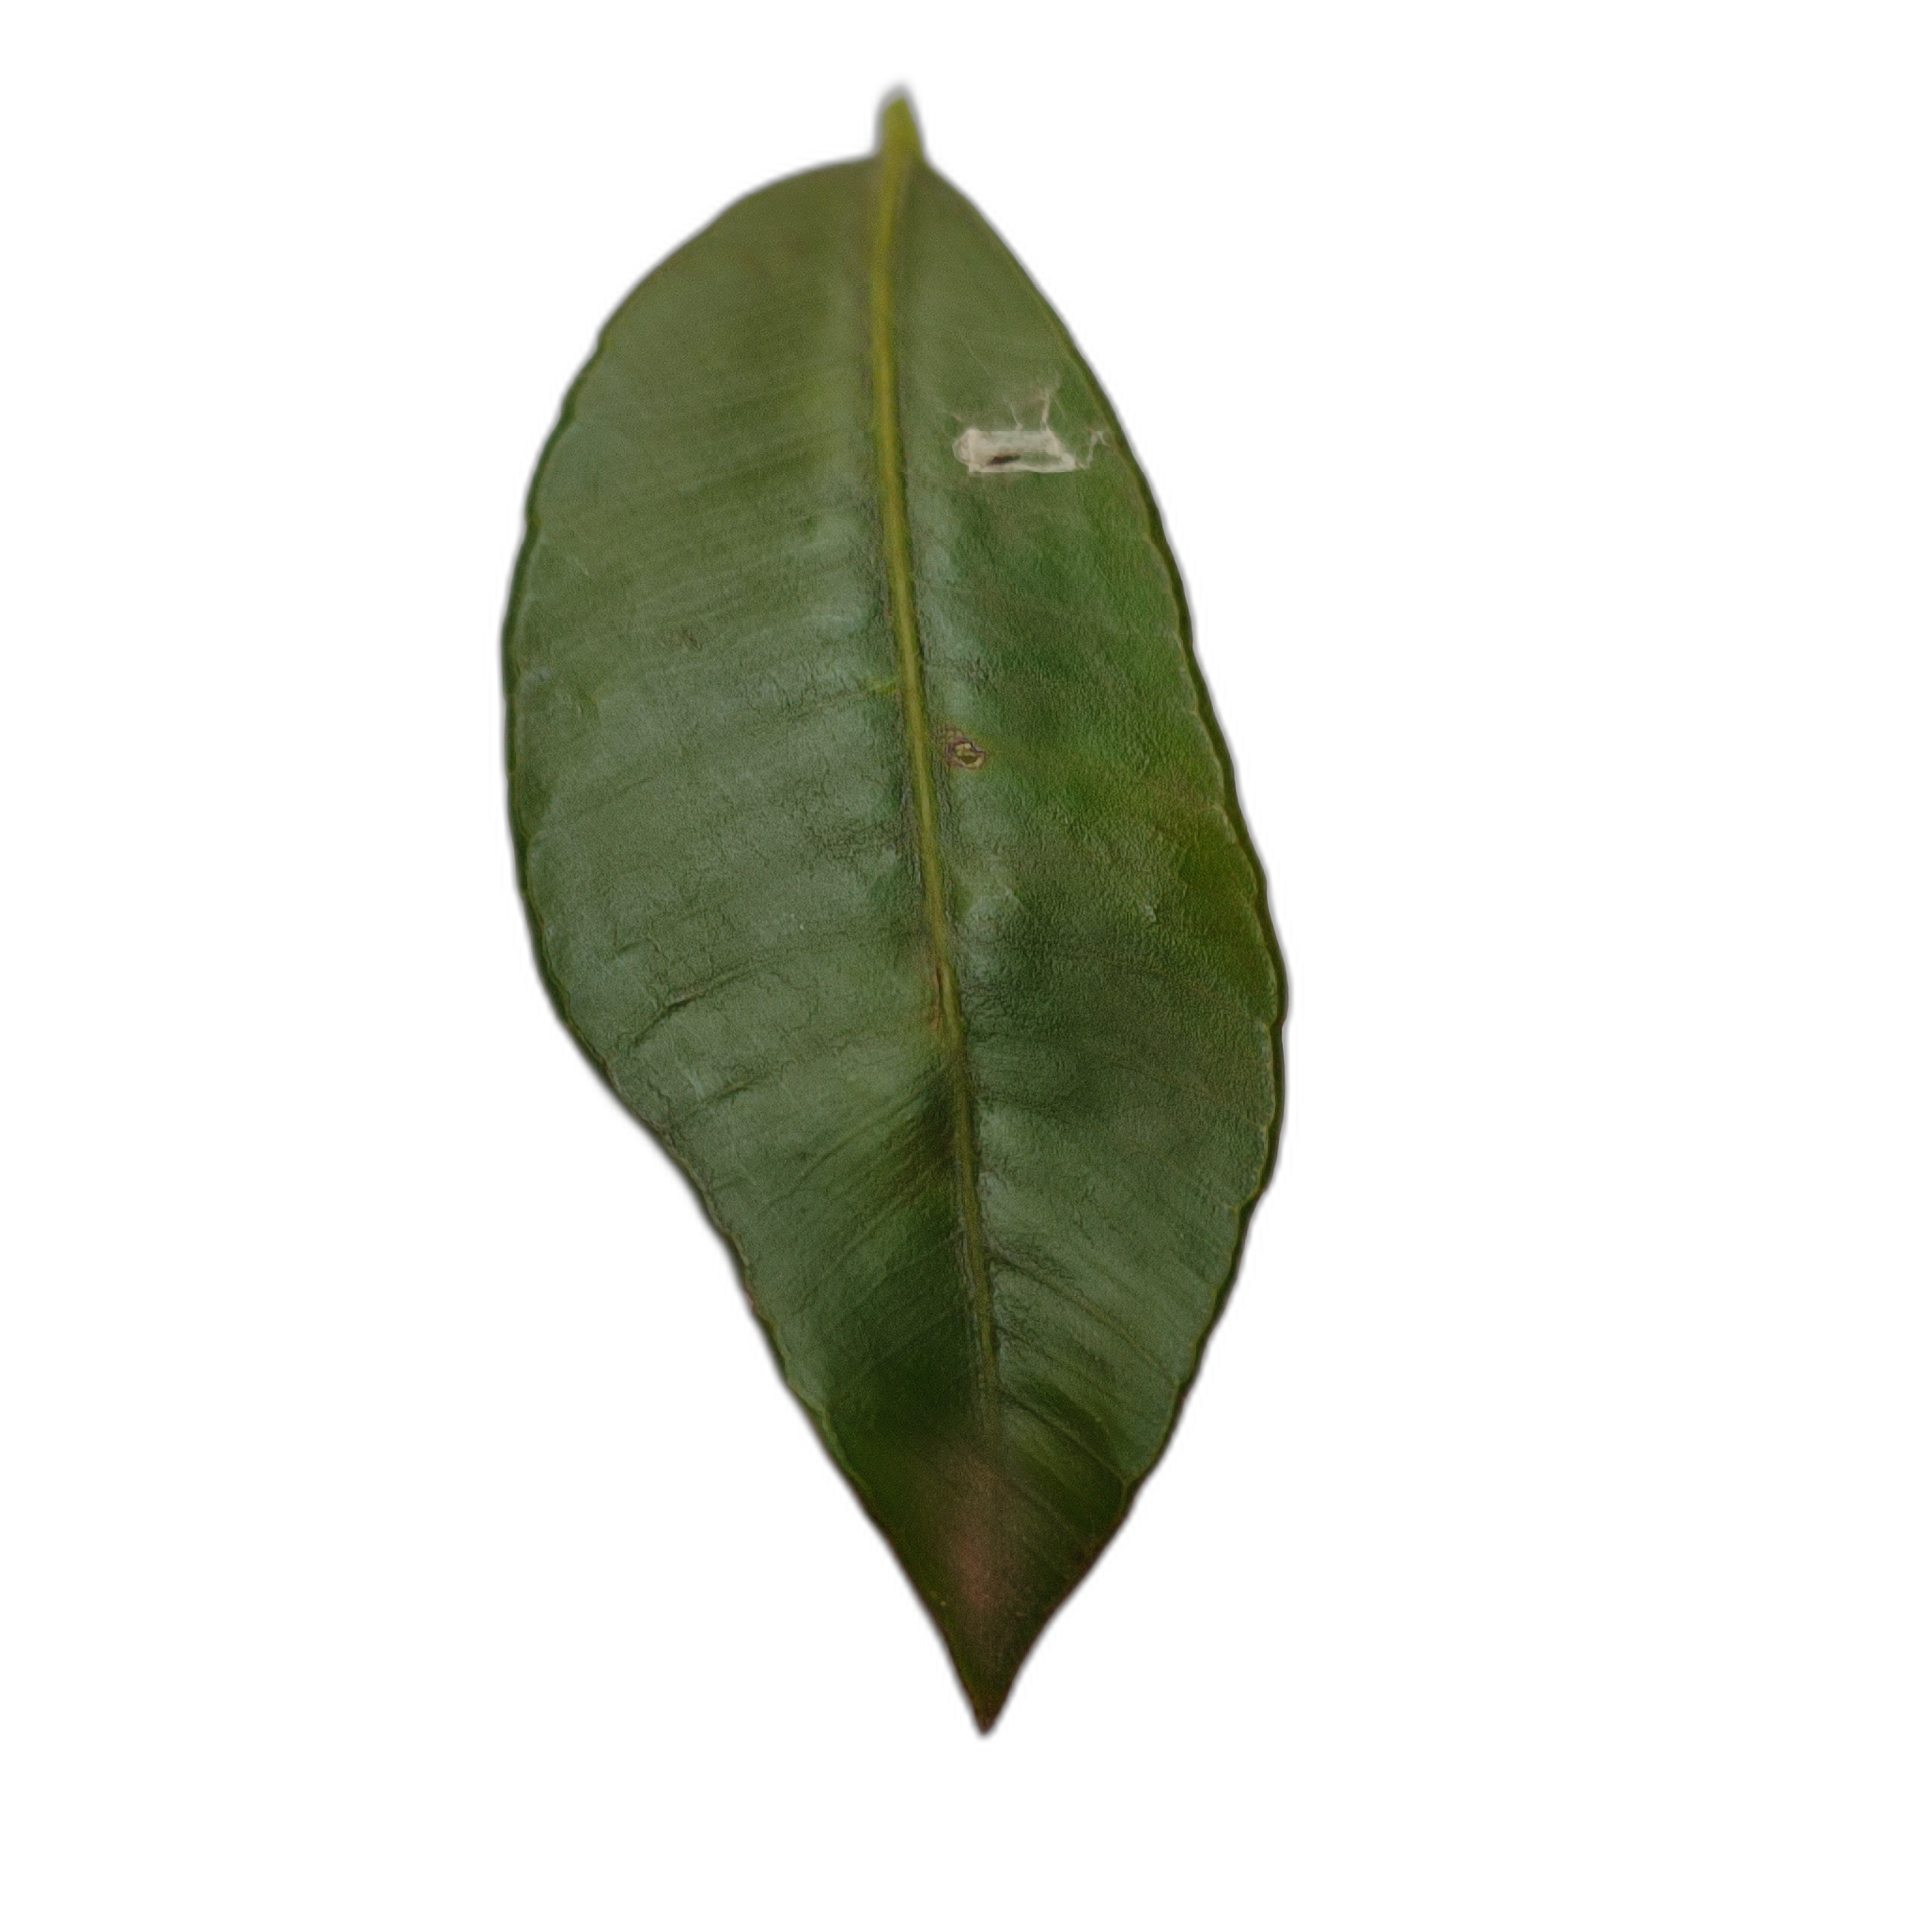
Label: healthy